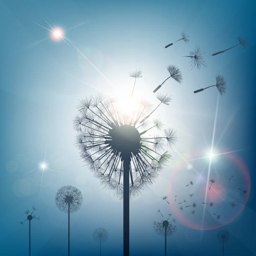
dandelion with seeds in the form of heart .